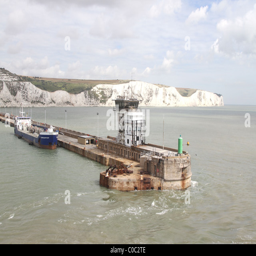
eastern arm of harbour and tourist attraction when viewed from the sea .